List of parliamentary constituencies of Ghana

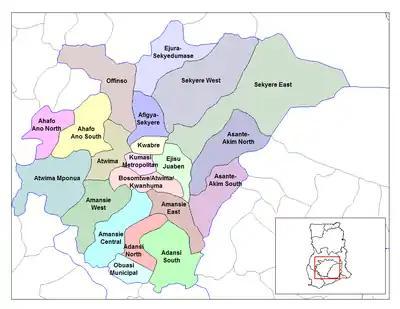
Districts of Ashanti

The Ahafo Region is one of the two new regions carved out of the Brong-Ahafo Region, which was divided into three regions following the December 2018 referendum.